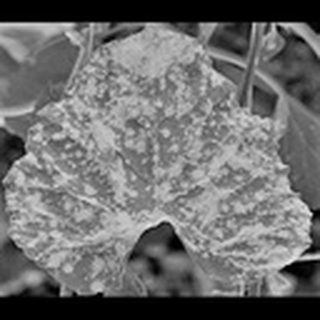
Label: cotton_powdery_mildew